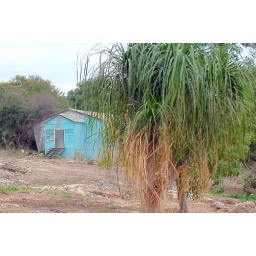
this wooden building &amp;quot;'Sofia&amp;quot;(called after Sofia Loren) was the dining room from the kibbutz in the movie Judith.